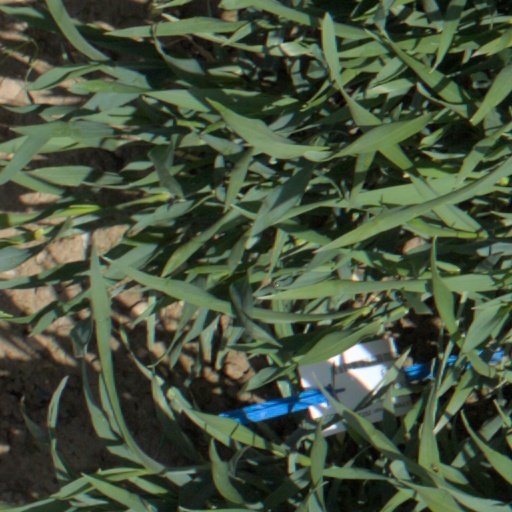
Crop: wheat